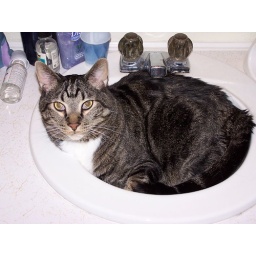
Beowulf in our bathroom sink